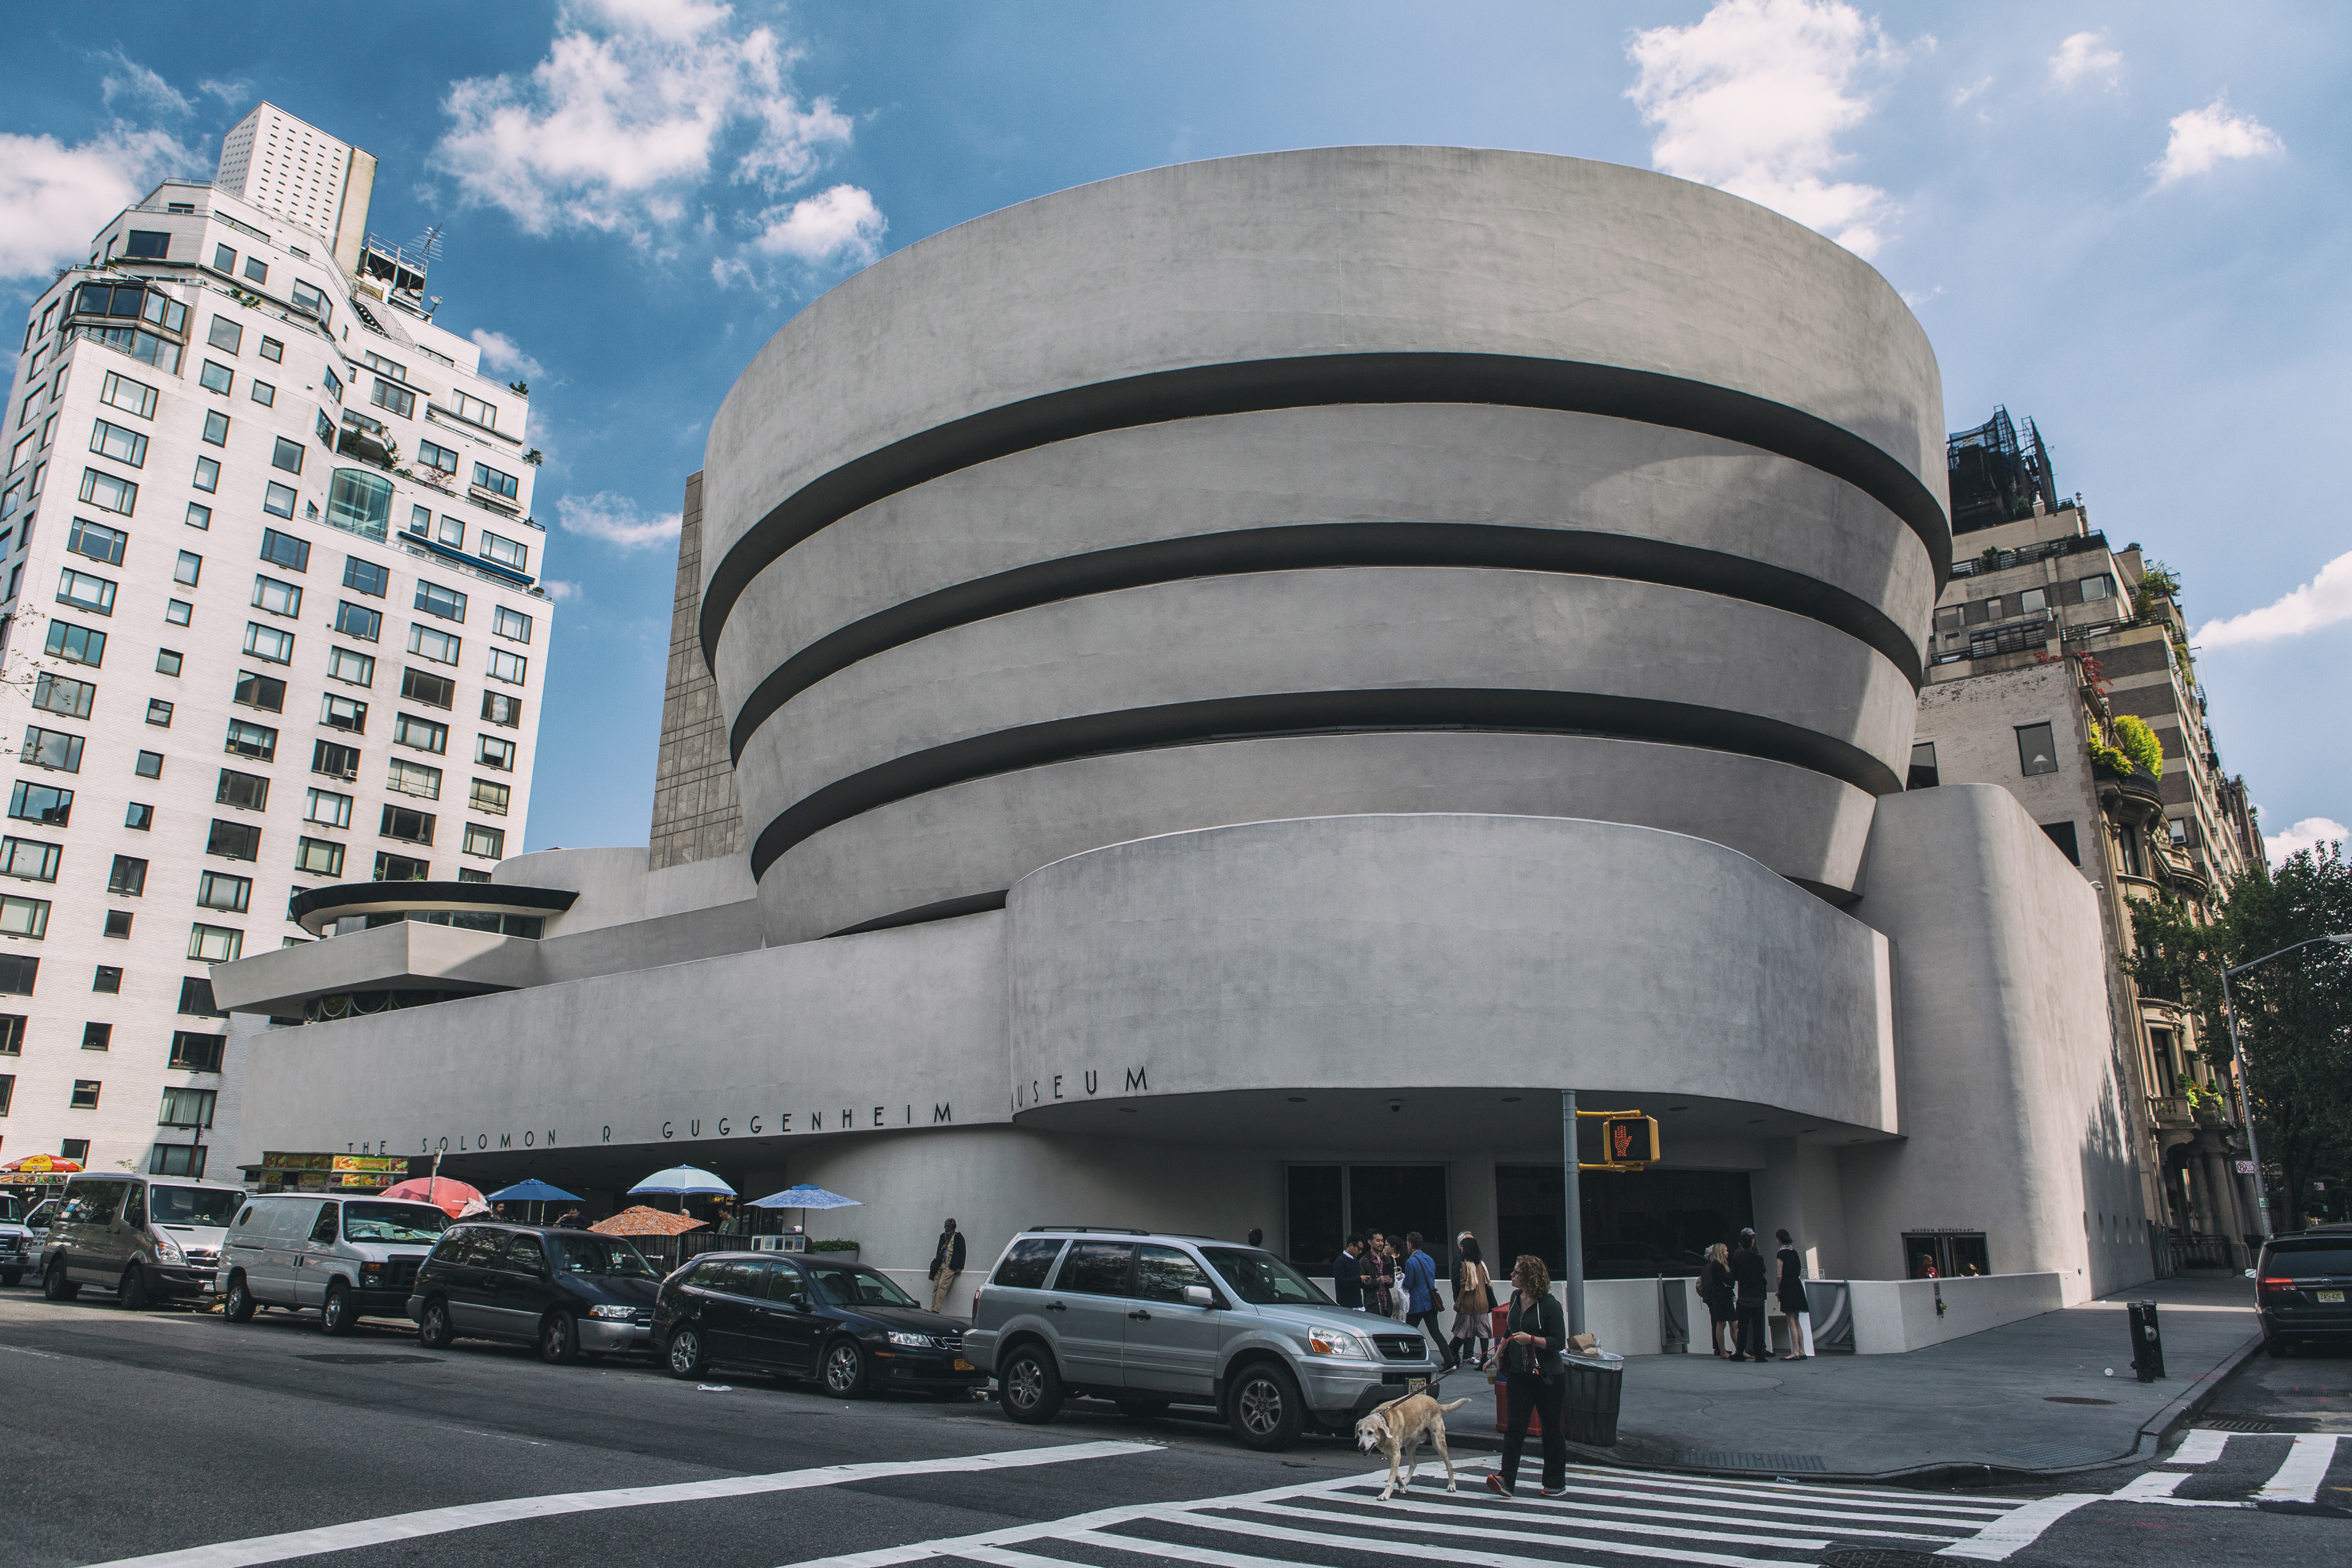
architecture, building, landmark, daytime, city, metropolitan area, human settlement, commercial building, urban area, mixed use, sky, tower block, brutalist architecture, corporate headquarters, metropolis, condominium, skyscraper, facade, headquarters, downtown, tower, urban design